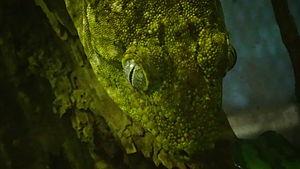
Rhacodactylus leachianus - gecko geant de nouvelle caledonie -Cedric Loury - wiki12
Rhacodactylus leachianus ou Gecko géant de Nouvelle-Calédonie est une espèce de geckos de la famille des Diplodactylidae.